Charles N. Curtis - Sea Scout Ship 110

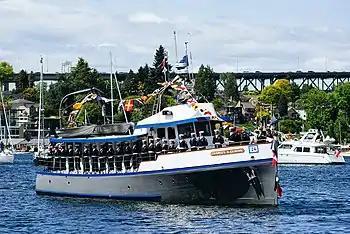
The Charles N. Curtis underway in the 2019 Seattle Yacht Club Opening Day Parade

Charles N. Curtis was a Sea Scout Ship which has been modified to fit the needs of the modern day scouting programs.